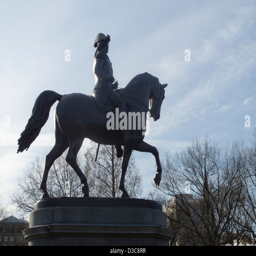
the bronze statue of politician by visual artist